Neftekamsk Automotive Plant

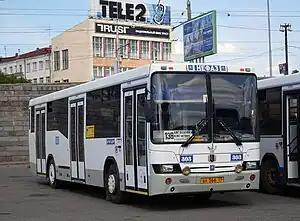
Bus NefAZ-5299 (produced in 2004–2013) in Omsk. Route 136. Str. Budarina. 2010

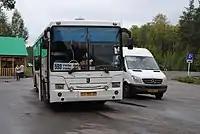
NefAZ (produced in 2004–2013) on long-distance routes of the Republic of Bashkortostan

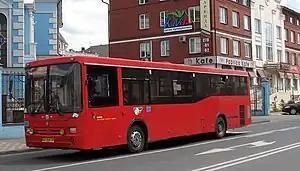
Shuttle Bus NefAZ-5299 in Kazan (supplied several hundred such low-entry red buses during and after the urban transport reform in 2007)

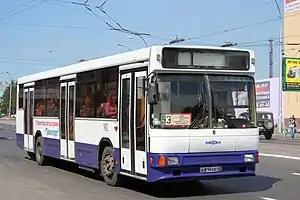
Shuttle Bus NefAZ (produced in 2000–2004) in Kemerovo

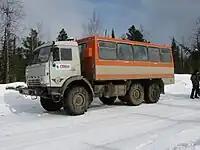
NefAZ-4208/4951 shift bus

NefAZ occupies about 30% of the Russian bus market. In 2005, the NefAZ sold 1,156 buses.